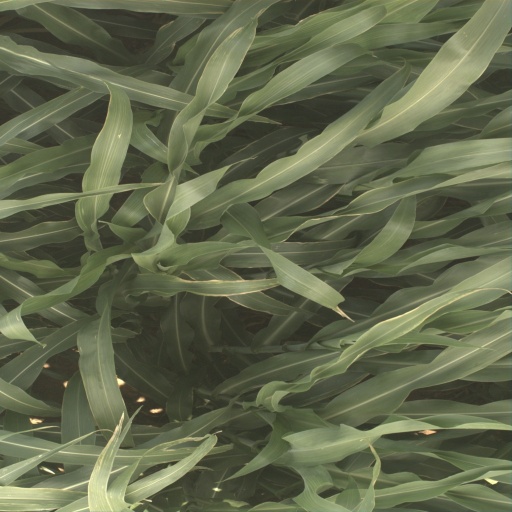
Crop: sorghum